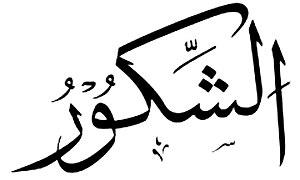
Ach-Chkour / Le Reconnaissant est un beau nom d'Allah, est un exalte nom d'Allah.